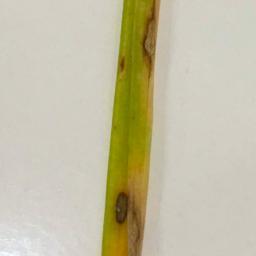
Label: Rice___Leaf_Blast